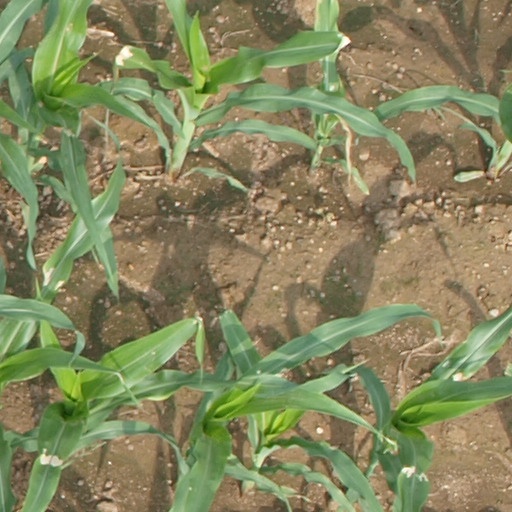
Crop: maize; corn